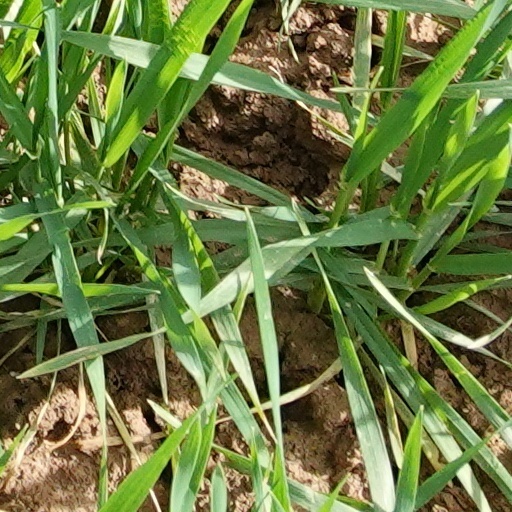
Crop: wheat